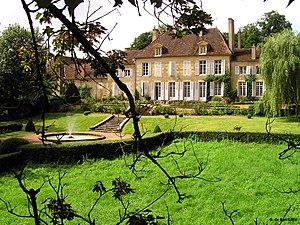
Lurcy-le-Bourg est une commune française située dans le département de la Nièvre, en région Bourgogne-Franche-Comté.